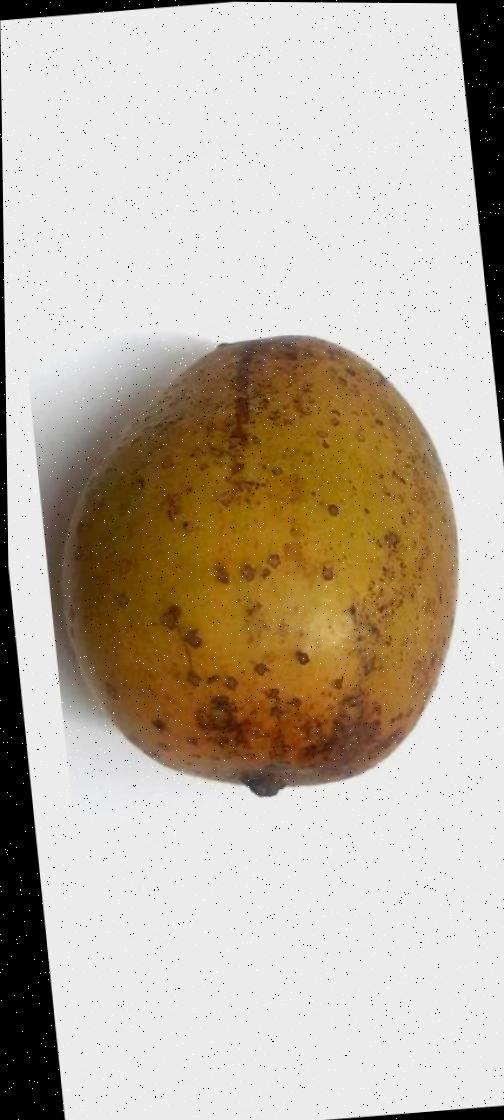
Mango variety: Gourmoti